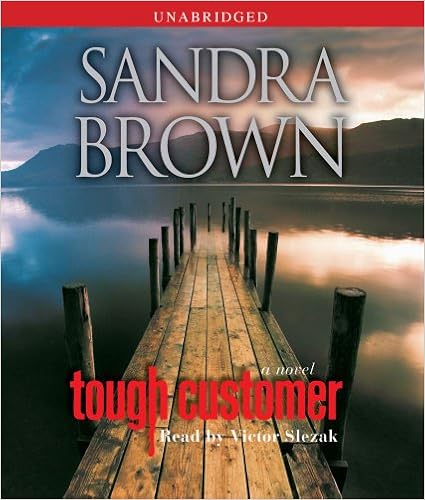
Tough Customer: A Novel
Category: Books
About the Author Sandra Brown is the author of seventy-two New York Times bestsellers, has published over eighty novels, and has upwards of eighty million copies of her books in print worldwide. Her work has been translated into thirty-five languages. Four books have been adapted for film. She lives in Texas. Victor Slezak's films include The Siege, Just Cause, The Bridges of Madison County, and Beyond Rangoon. On television, he appeared in PBS's The Ponder Heart (director Martha Coolidge), and HBO's Path to War (director John Frankenheimer). His Broadway performances include Salome, with Al Pacino, Jackie: An American Life, and The Graduate, opposite Kathleen Turner.
Features: The #1 | New York Times | bestselling author of | Seeing Red | “charges her characters and their relationships with electricity” ( | San Francisco Book Review | ) in this sizzling, sleep-with-the-lights-on novel of suspense.When a deranged stalker attempts to murder her daughter Berry, Caroline King has no doubts who to contact for help: Berry’s father, the cagey private investigator Dodge Hanley. It’s been thirty years since Dodge last saw Caroline, but the savvy real estate mogul still haunts his dreams. He has a whole bagful of grudging excuses for ignoring Caroline’s call—and one compelling reason to drop everything and fly down to Texas to protect the daughter he’s never met: guilt. As always, Dodge’s perseverance knows no bounds as he teams with a small-town sheriff, but the alarming situation worsens when the stalker claims other victims, leaving a trail of clues lethally pointing toward Berry. And Dodge—a street-smart fighter who has always put his life on the line—realizes that this time, he’s risking his heart as well...